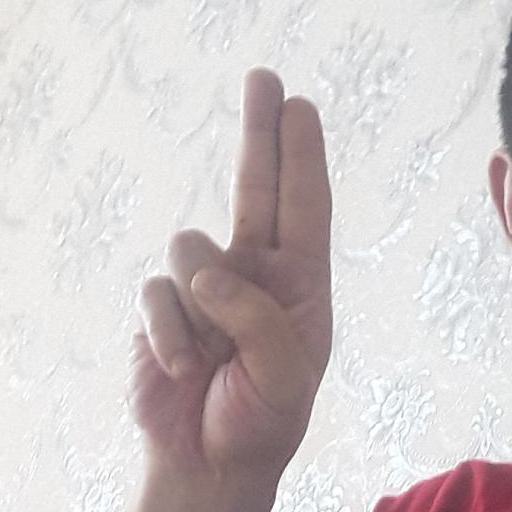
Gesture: two_up